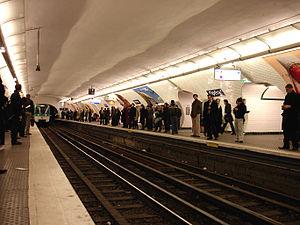
La station Opéra de la ligne 8 du métro de Paris, France
Opéra est une station des lignes 3, 7 et 8 du métro de Paris, située à la limite du quartier Gaillon du 2ᵉ arrondissement et du quartier de la Chaussée-d'Antin du 9ᵉ arrondissement de Paris.